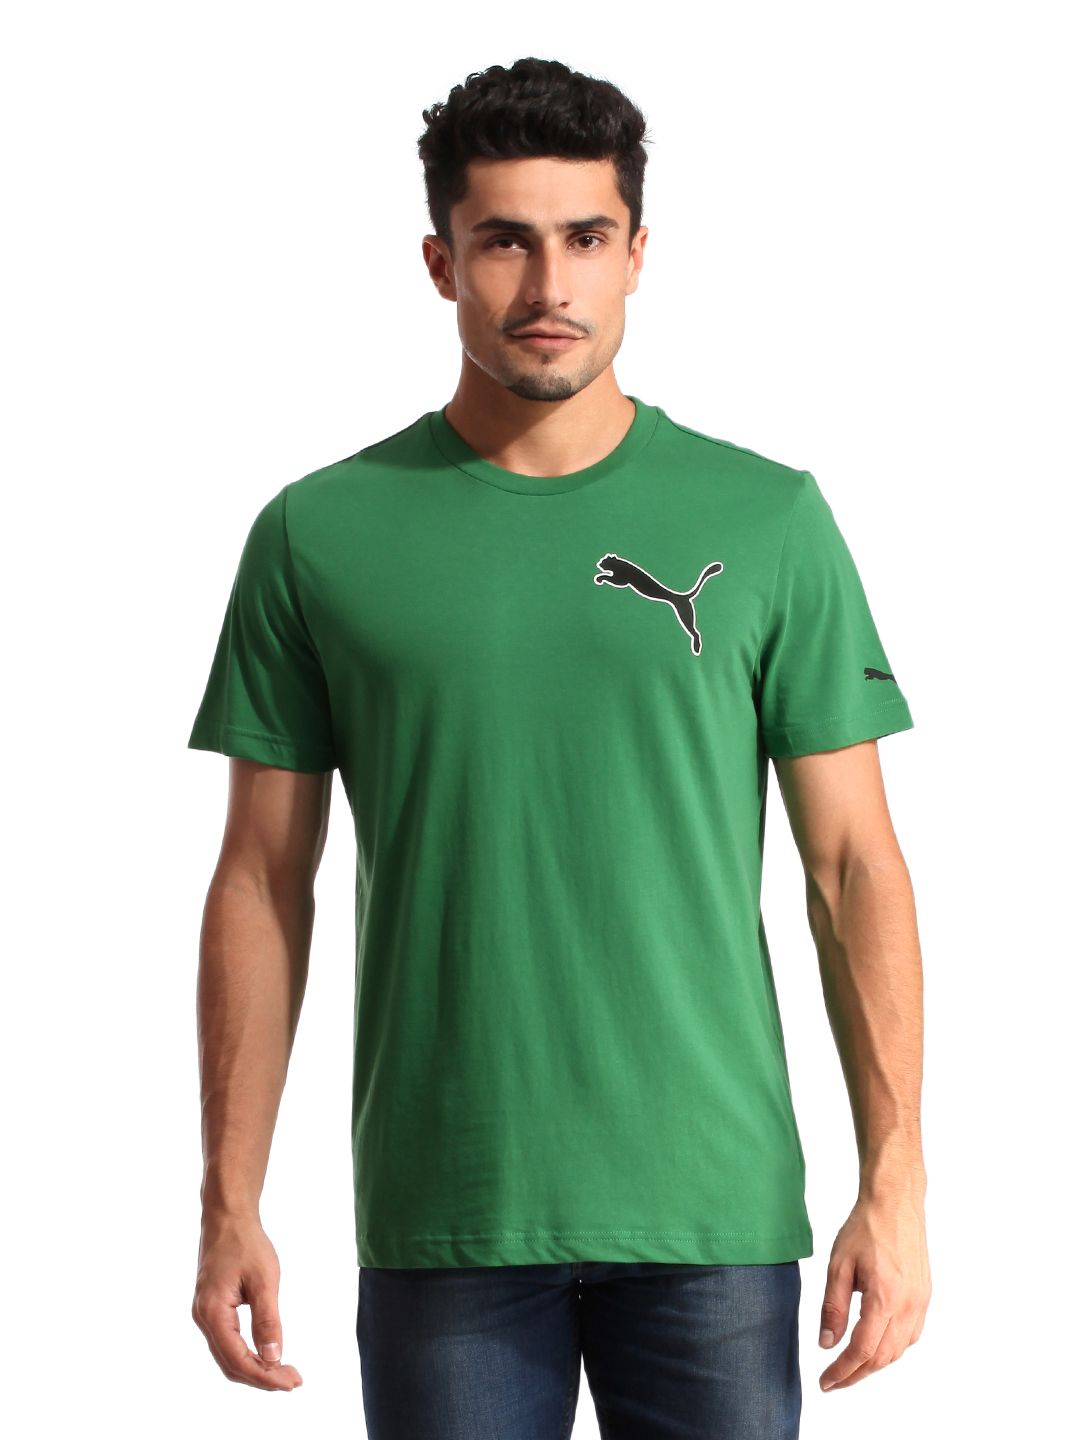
Puma Men Green T-shirt
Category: Apparel / Topwear / Tshirts
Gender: Men
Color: Green
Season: Summer 2012
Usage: Casual